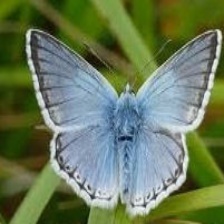
Species: CHALK HILL BLUE
Butterfly family (ImageNet category): lycaenid_butterfly